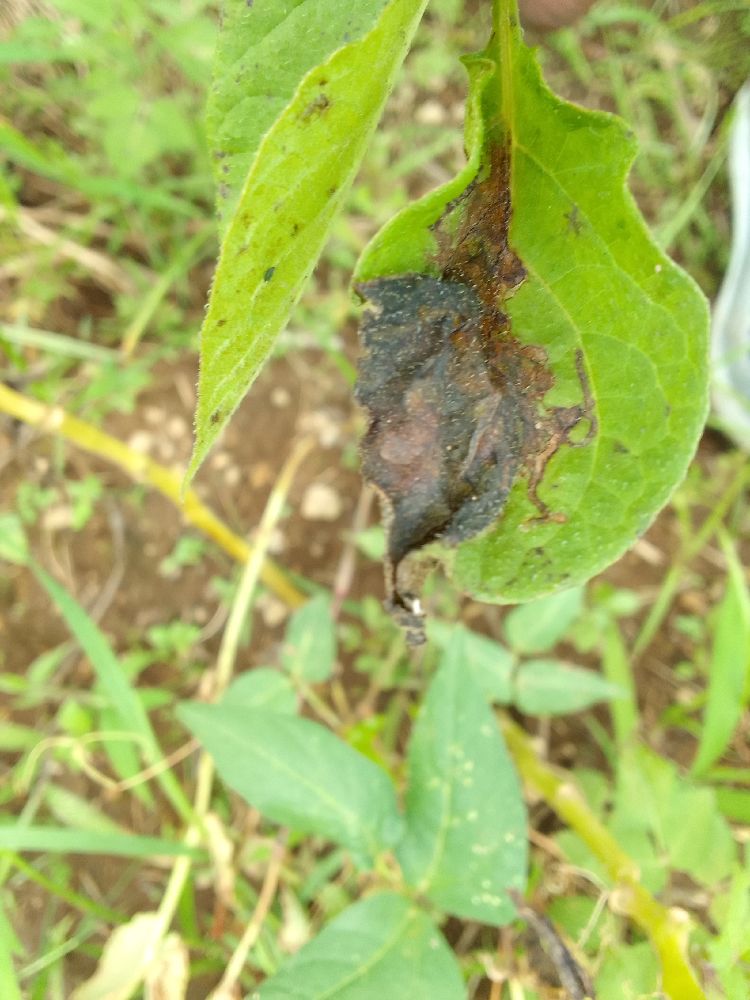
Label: Late blight